DNA-(apurinic or apyrimidinic site) lyase

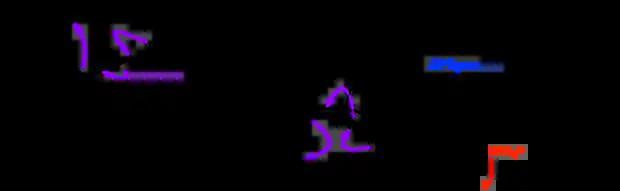
AP lyase mechanism. AP lyase, in blue, catalyzes the second reaction.

In "E. coli", DNA AP lyase (endonuclease III) helps repair oxidative damage to DNA bases by catalyzing the excision of the damaged pyrimidines and purines from ring saturation or opening from the DNA backbone. This damage can be caused by non-enzymatic hydrolysis, and/or exposure to ionizing radiation.